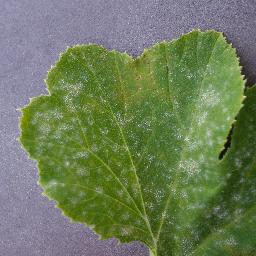
Label: Squash___Powdery_mildew